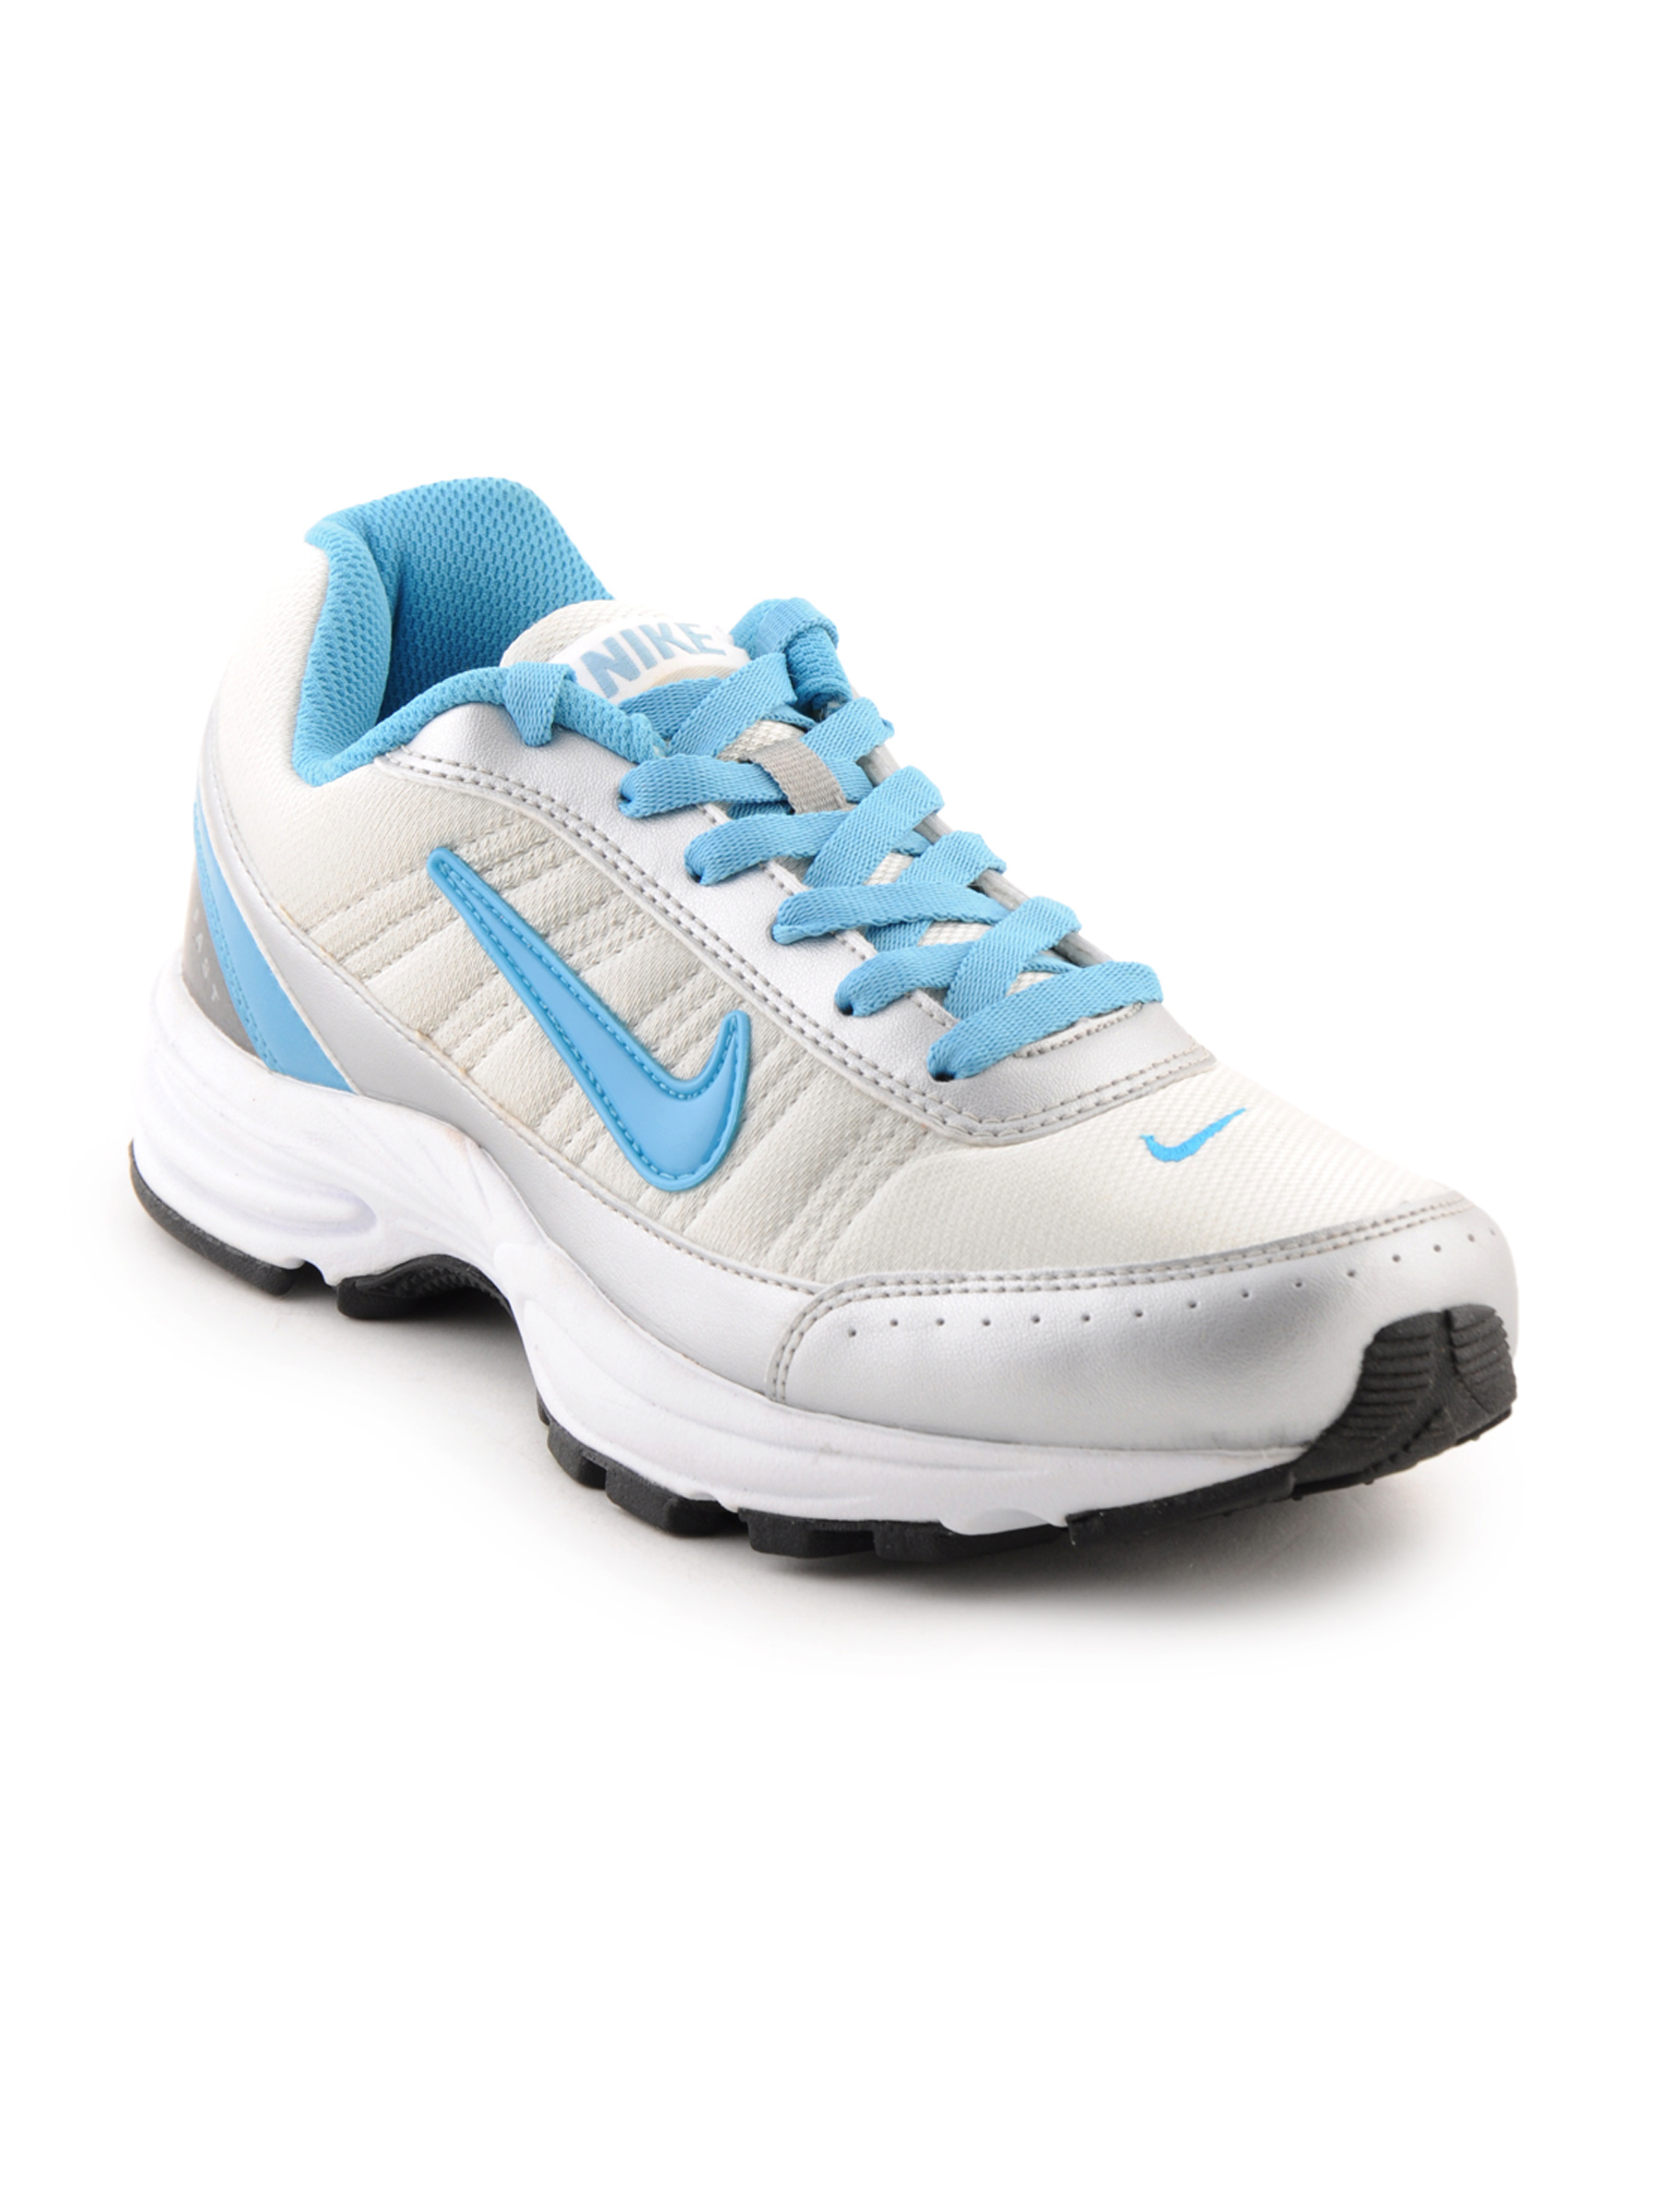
Nike Women Transform III Silver Sports Shoes
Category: Footwear / Shoes / Sports Shoes
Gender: Women
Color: Silver
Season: Summer 2012
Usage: Sports